Audrey Bastien

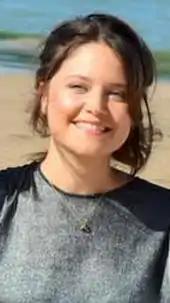

Audrey Bastien (born 10 December 1991) is a French actress. She appeared in more than twenty films since 2010.